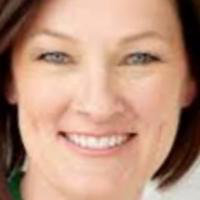
Age group: age 31-40